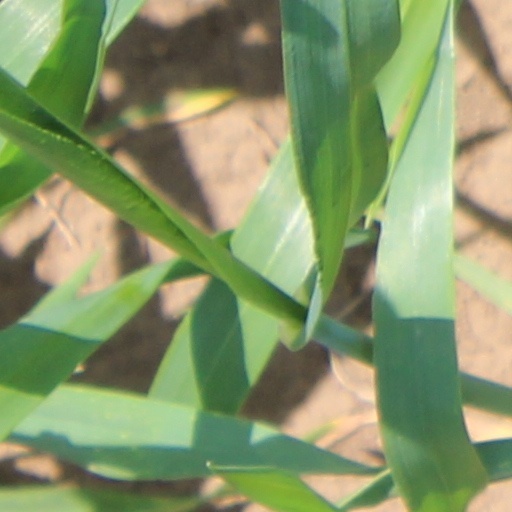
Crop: wheat